Victor Frederick, Prince of Anhalt-Bernburg

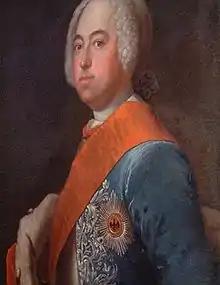
Portrait of Victor Frederick, c. 1730

Victor Frederick of Anhalt-Bernburg (20 September 1700–18 May 1765), was a German prince of the House of Ascania. He was Reigning prince of the principality of Anhalt-Bernburg from 1721 to 1765.